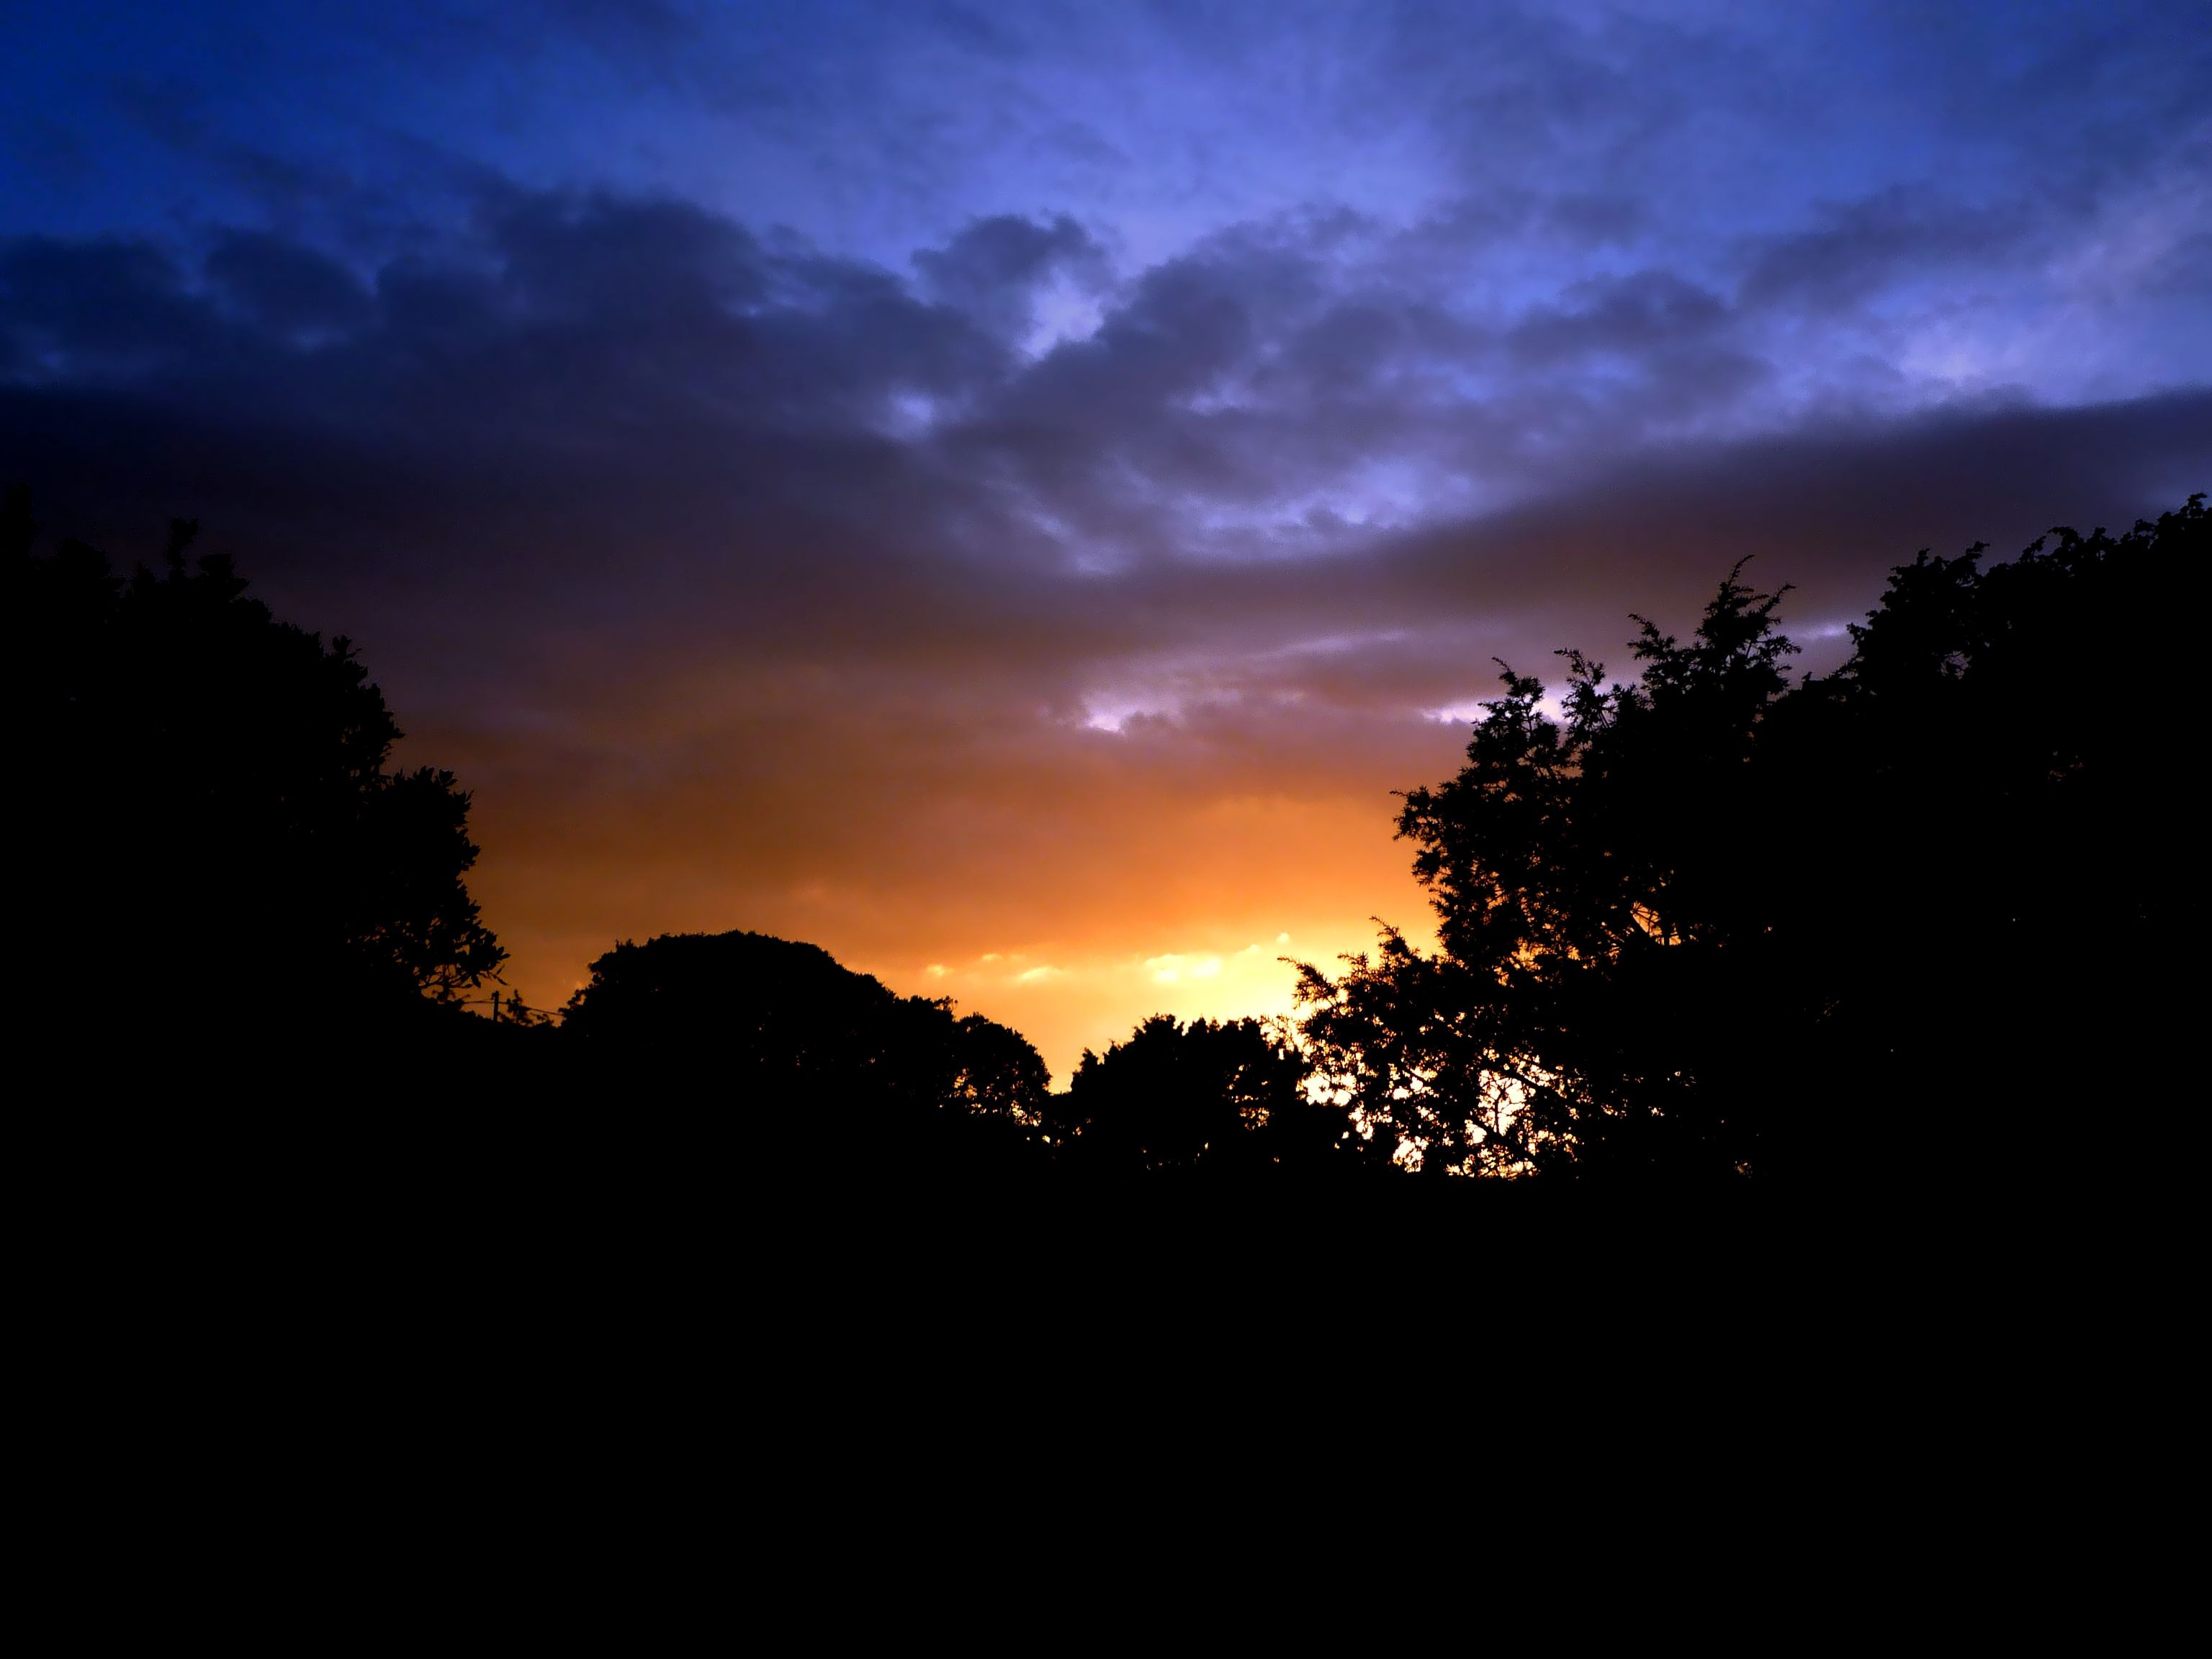
horizon, cloud, sky, sunrise, sunset, sunlight, morning, dawn, atmosphere, dusk, evening, darkness, skies, afterglow, morgenrot, red sky at morning